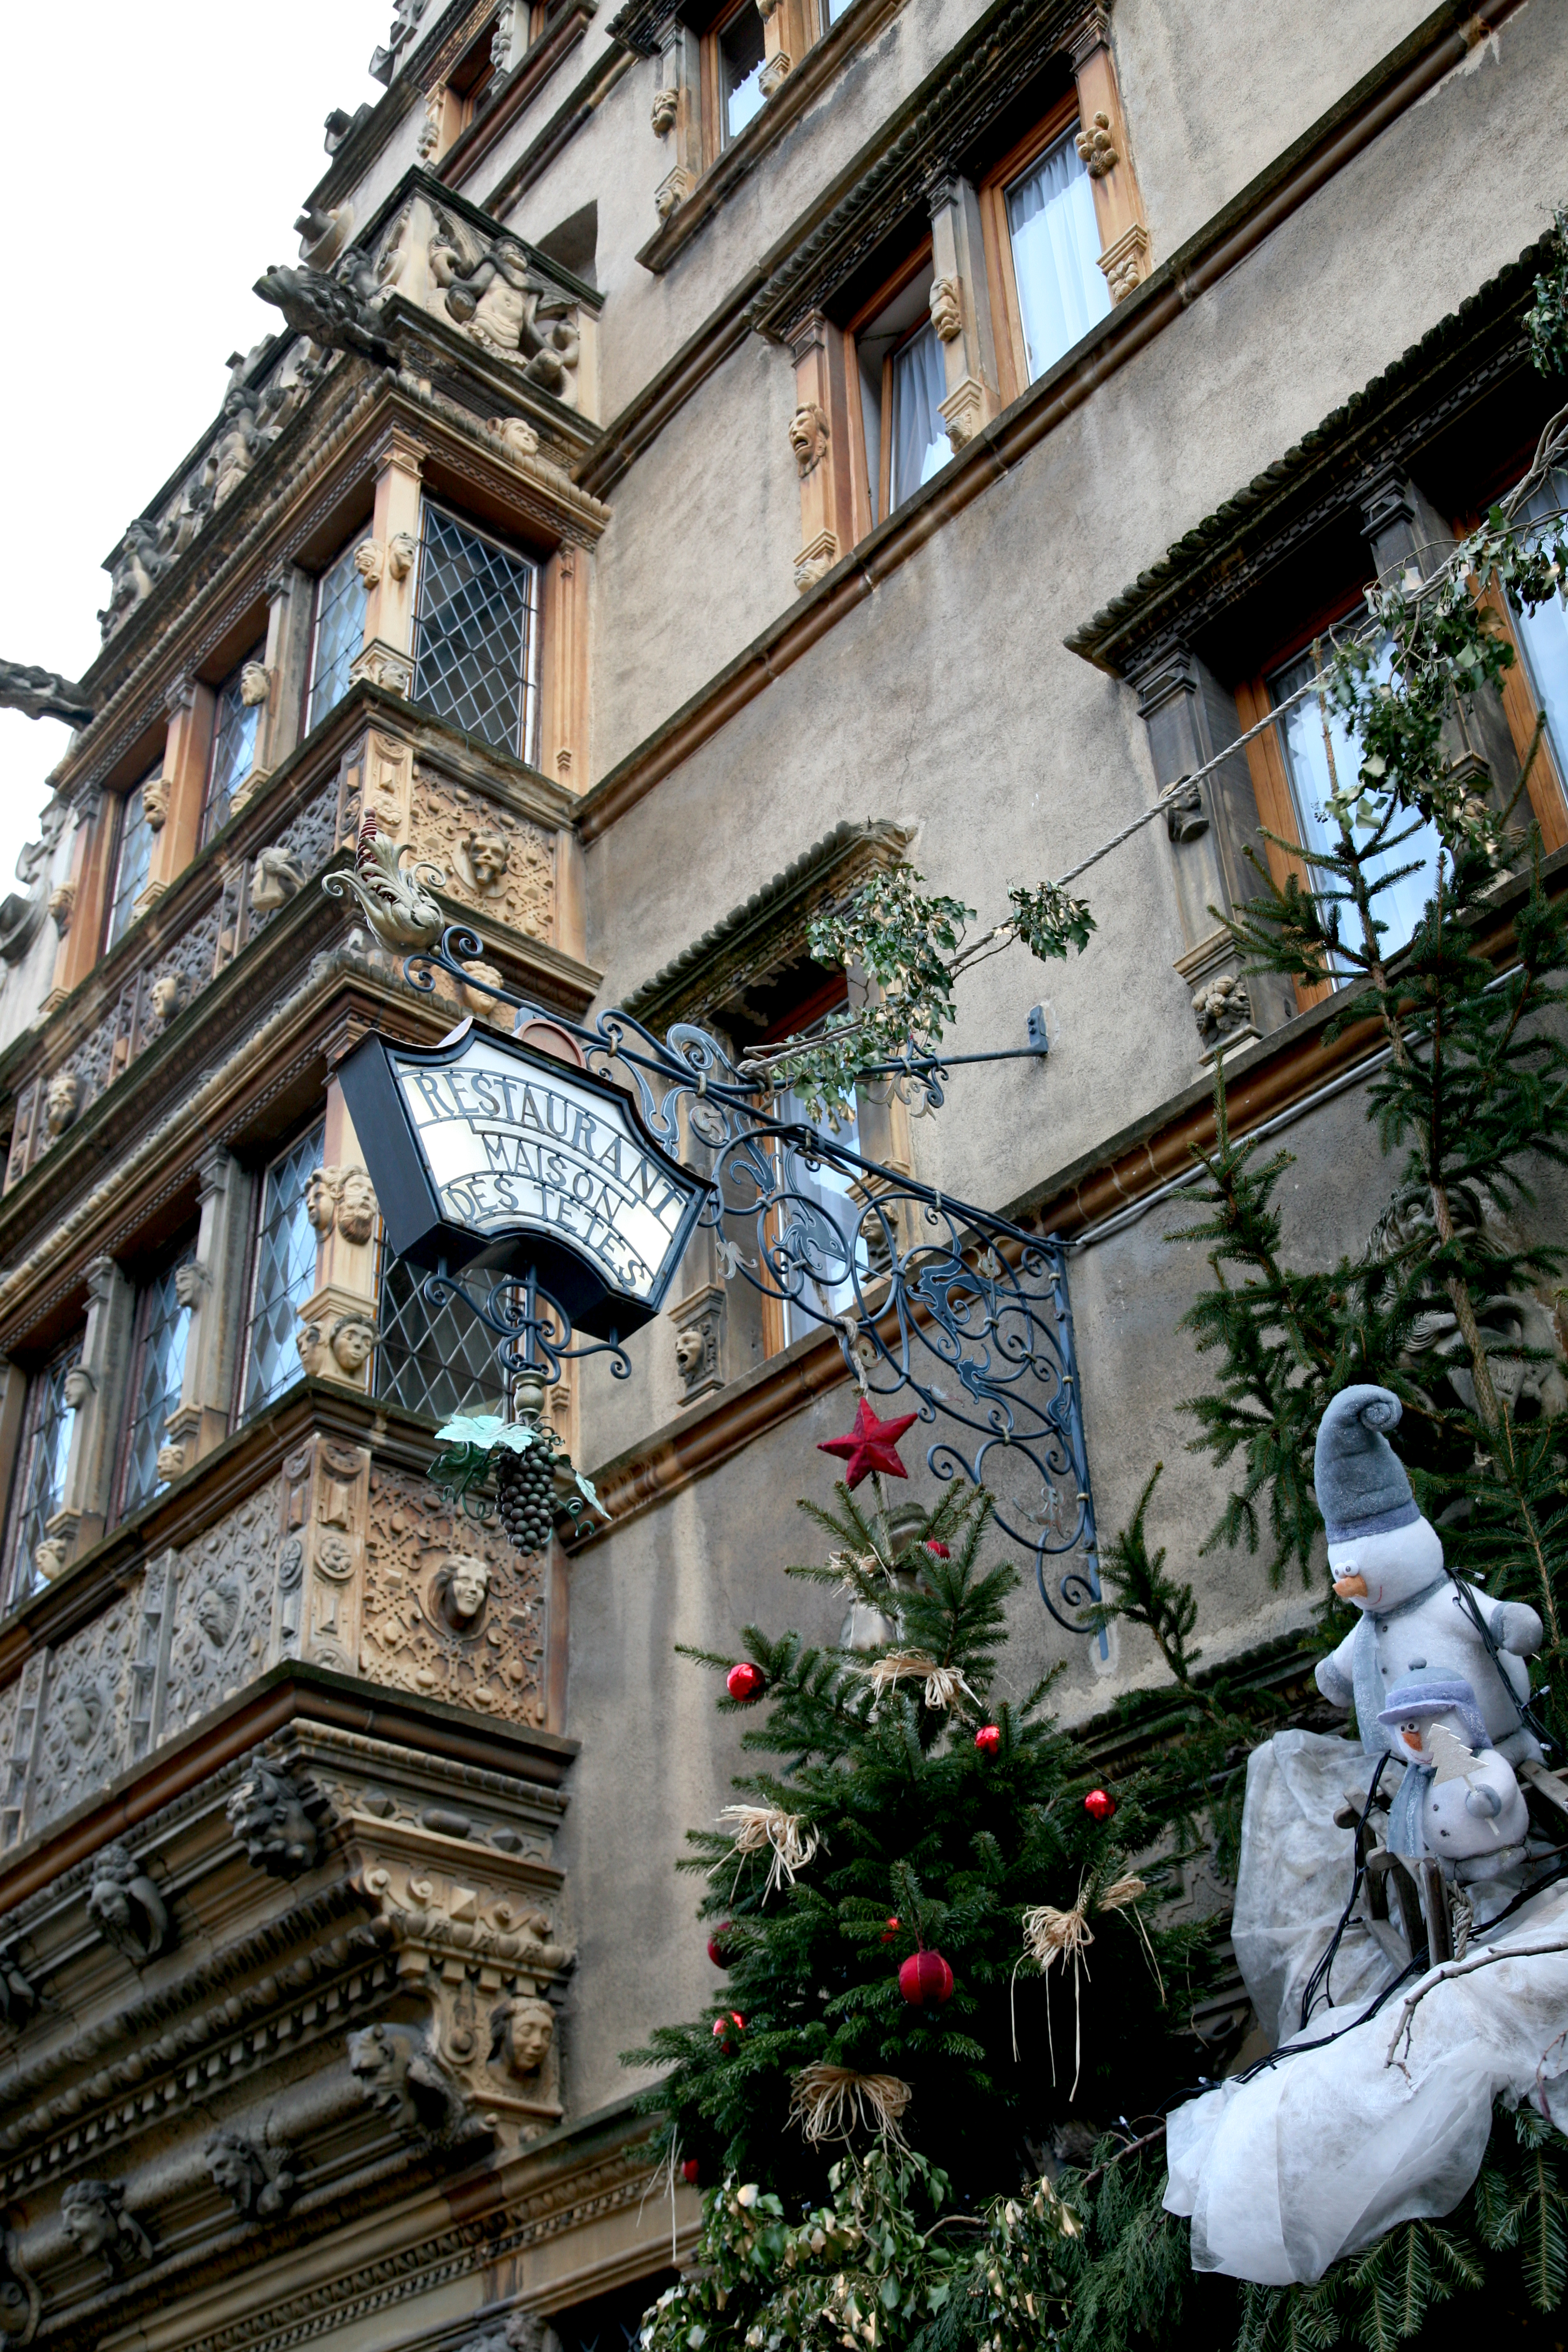
architecture, house, town, city, landmark, facade, alsace, neighbourhood, urban area